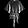
Label: Shirt